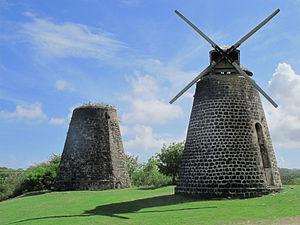
Le moulin à sucre de canne fait référence à un procédé qui utilise la canne à sucre pour produire du sucre blanc ou du sucre brut. Cela peut également évoquer la partie du matériel qui écrase les cannes à sucre pour en extraire le jus.